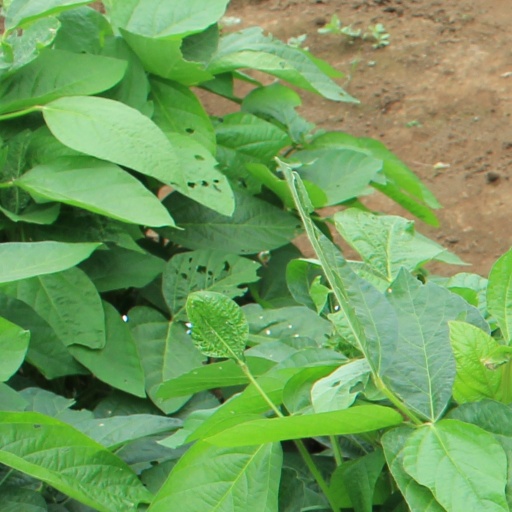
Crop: soybean